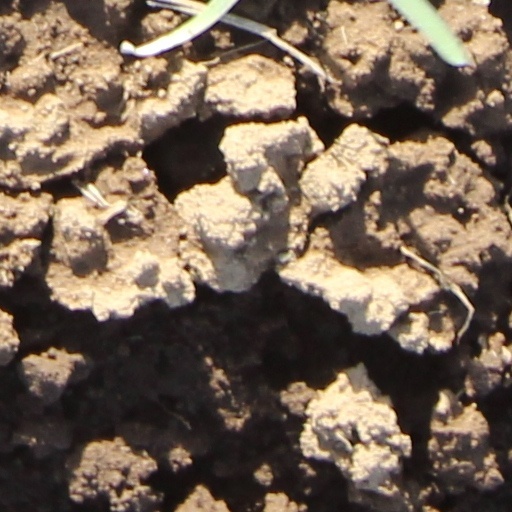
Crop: wheat